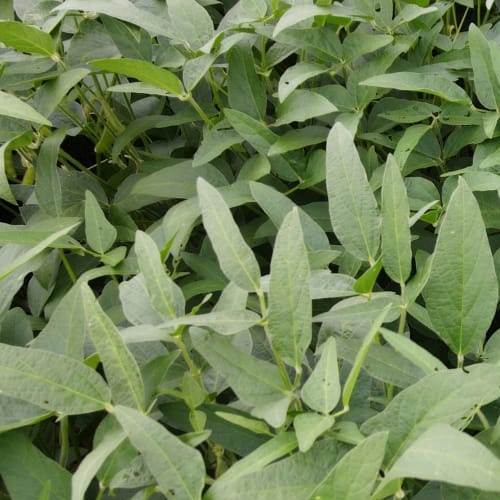
Label: Diabrotica_speciosa